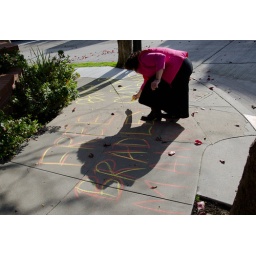
Free Bradley Manning chalked on sidewalk by Code Pink outside Nancy Pelosi's house